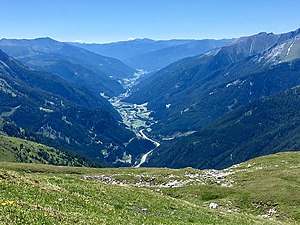
Tauern Autobahn
Tauern Autobahn i Salzburg
Tauern Autobahn er en betegnelse for motorvej A10 i Østrig, der forløber fra Salzburg, hvor den møder West Autobahn A1, over Tauern til Südautobahn A2 og Karawanken Autobahn A11 ved Villach. Motorvejen indgår i europavejsnettet med numrene E55 og E66.